Wildcat Saunders

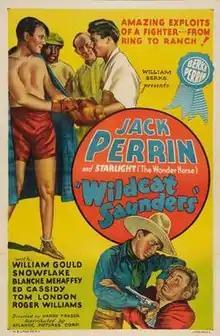
Theatrical release poster

Wildcat Saunders is a 1936 American Western film written and directed by Harry L. Fraser. The film stars Jack Perrin, Blanche Mehaffey, William Gould, Fred Toones, Roger Williams, Tom London and Ed Cassidy. The film was released on March 4, 1936, by Atlantic Pictures Corporation.